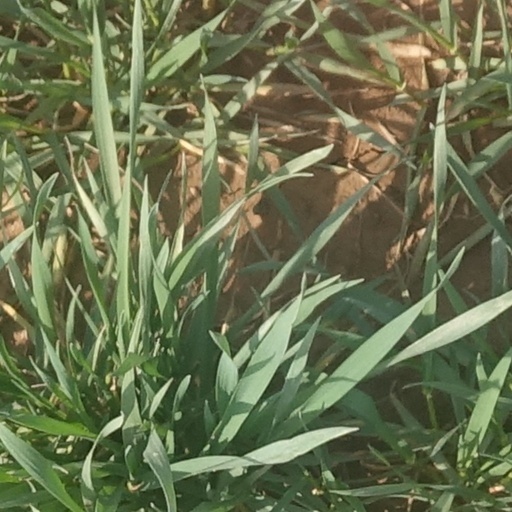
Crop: wheat